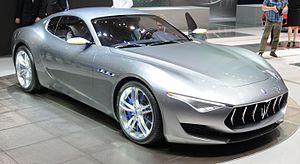
« Made in Italy » est une indication de provenance qui signale l’origine d’un bien, sur la base des dispositions communautaires en matière d’origine non préférentielle d’un produit, qui, dans ce cas, concernent les produits provenant d’Italie. Selon une étude de marché menée par Statista concernant le "Made-In-Country-Index 2017" et publiée par le magazine Forbes le 27/03/2017, le « Made in Italy » occupe aujourd’hui la 7ᵉ place en termes de réputation parmi les consommateurs du monde entier. KPMG réputait le « Made en Italie » la troisième marque au monde en notoriété, après Coca Cola et Visa.